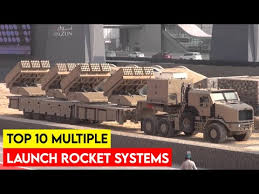
Label: Self Propelled Artillery